166th Air Refueling Squadron

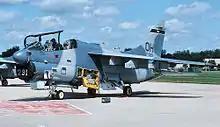
166th Tactical Fighter Squadron A-7K Corsair II Trainer 80-0291 just before its retirement about 1991.

When the active duty units departed in 1979, Rickenbacker became an Air National Guard Base with the 121st as its largest flying unit. The 1980s brought new and more demanding tasks when the 121st became part of President Jimmy Carter's Rapid Deployment Joint Task Force (RDJTF) and was ultimately integrated into war plans as a part of United States Central Command Air Forces (CENTAF) in the 1980s.